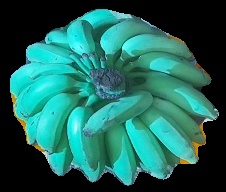
Variety: elakki-bale
Grade: grade2